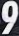
Number: 9